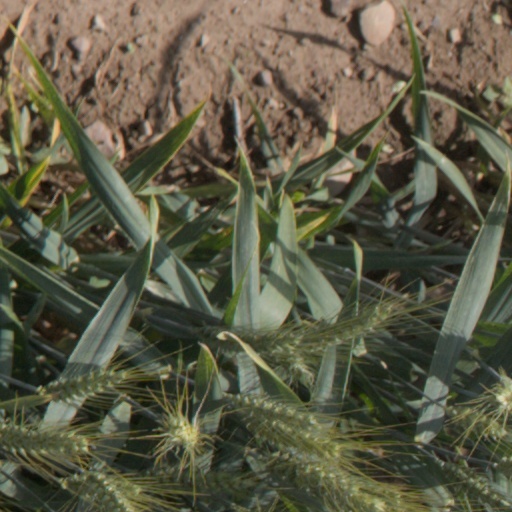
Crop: wheat